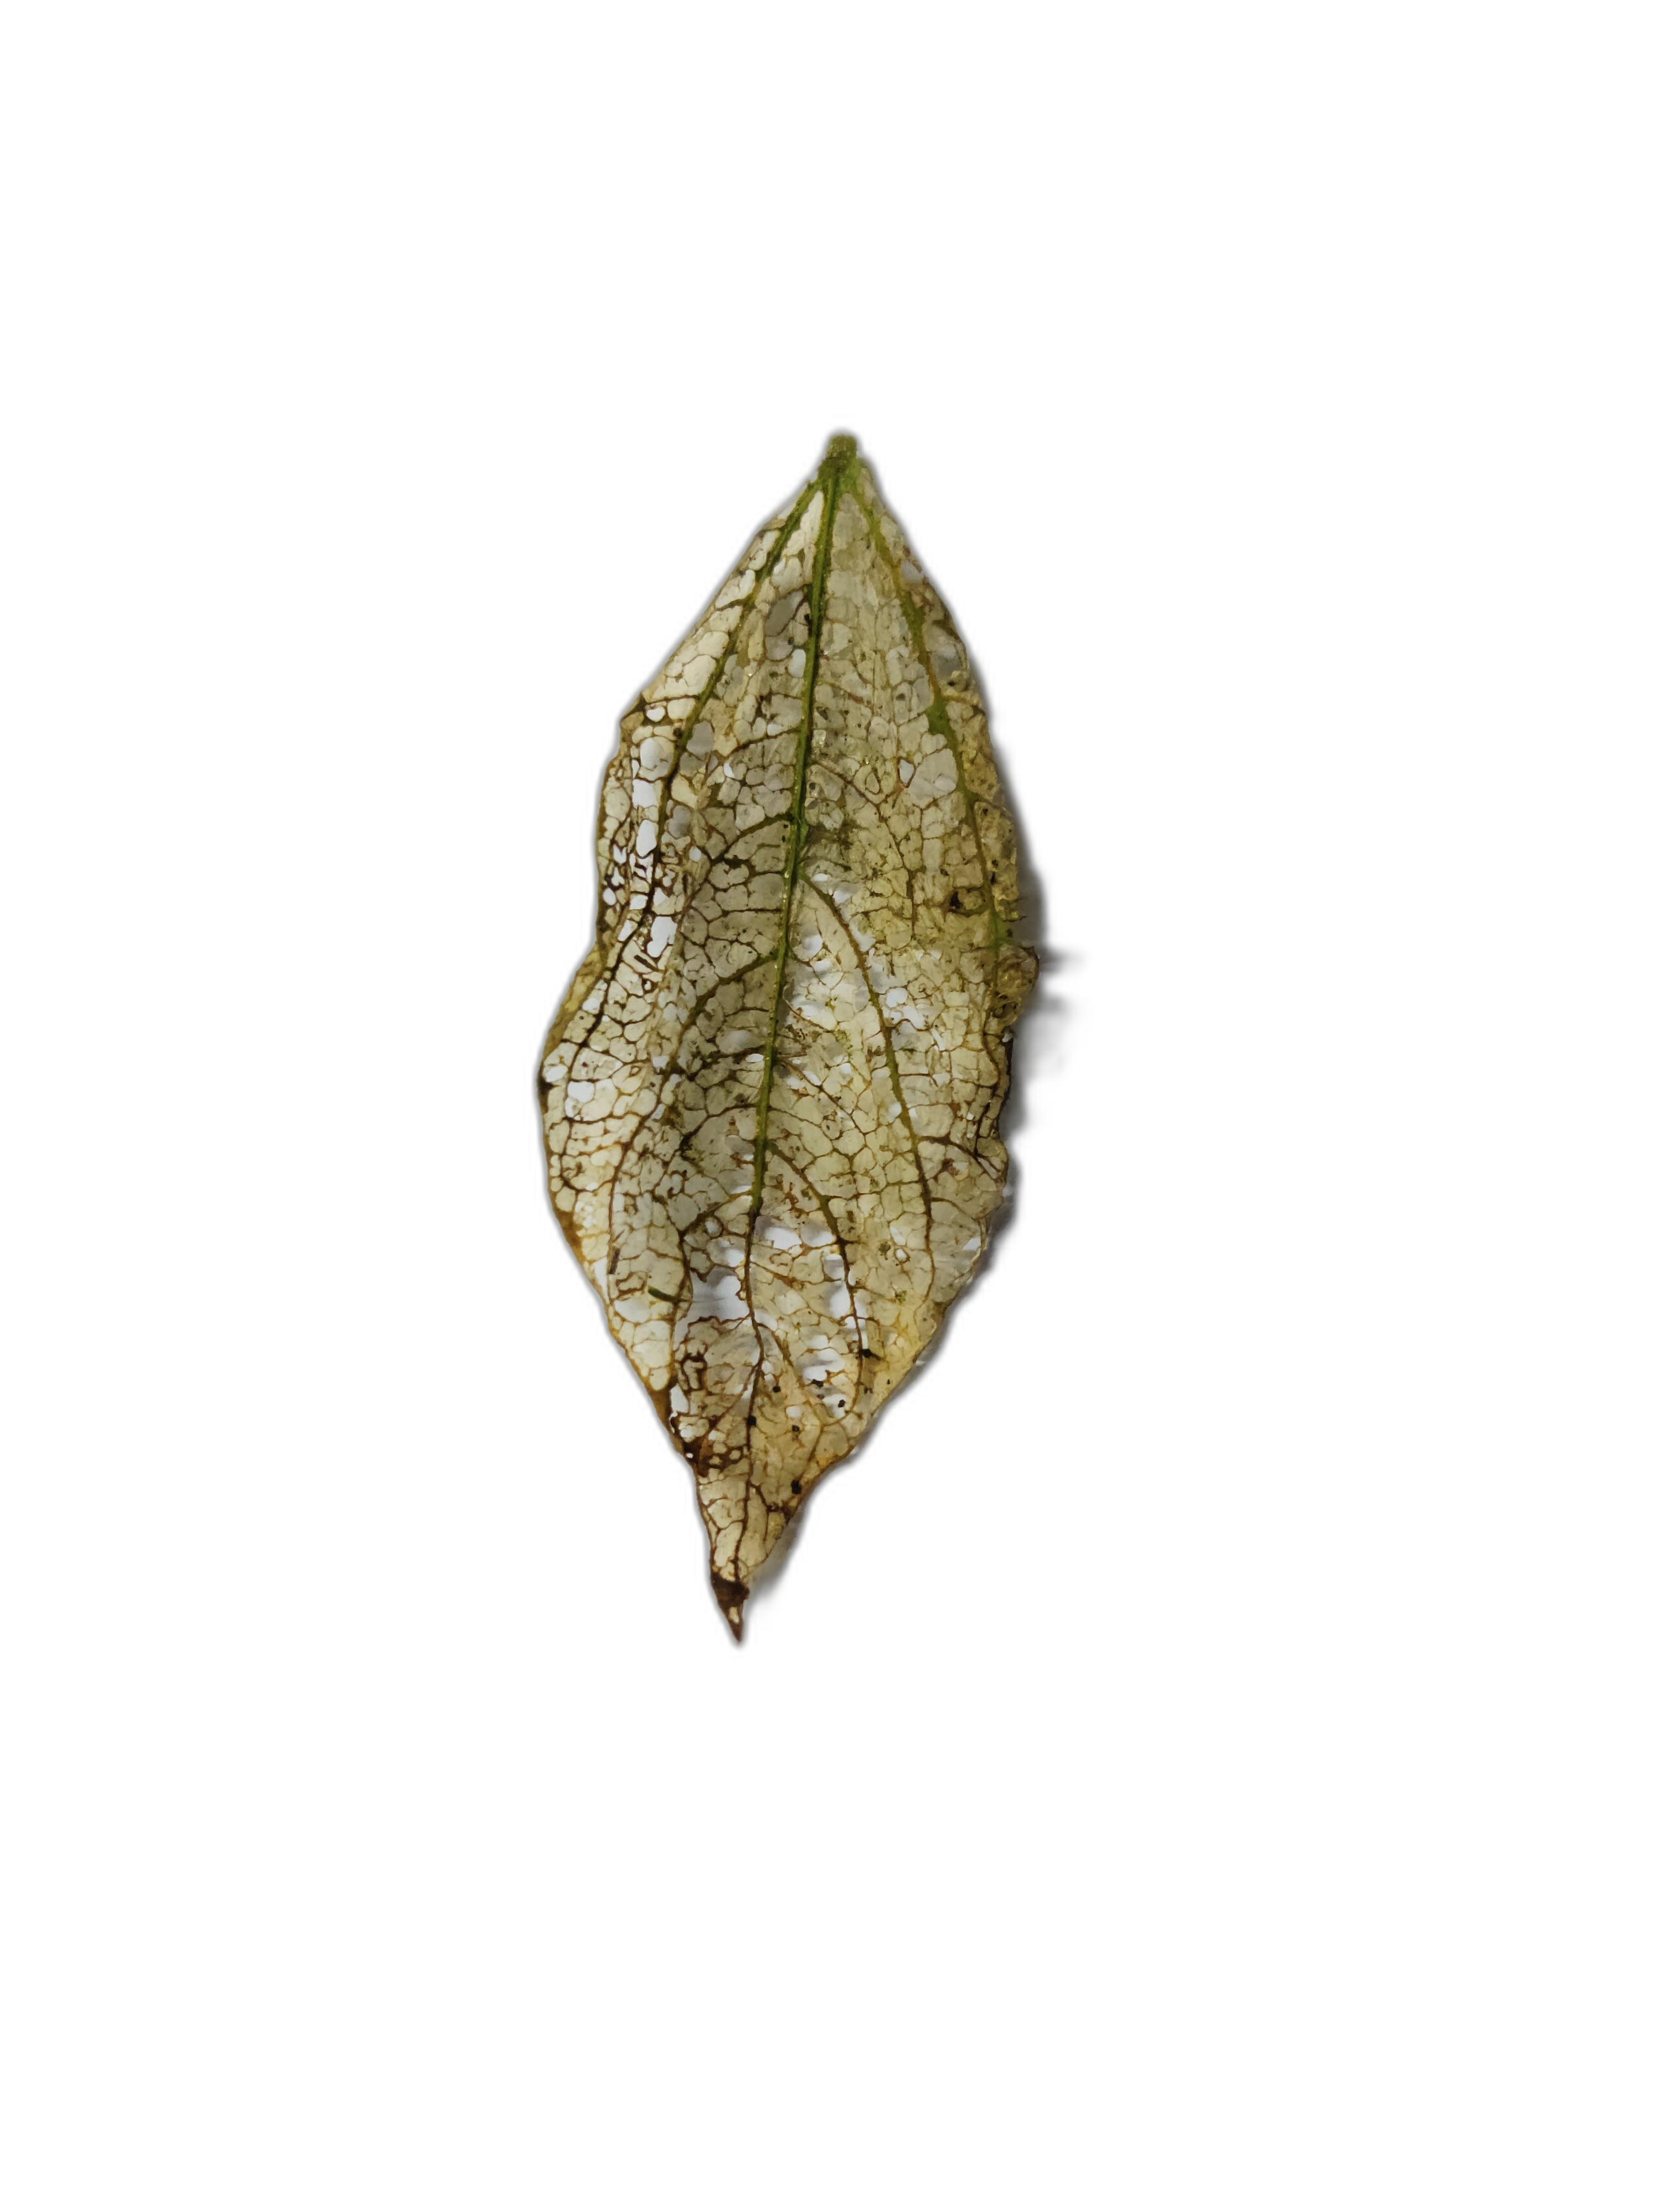
Label: Insect